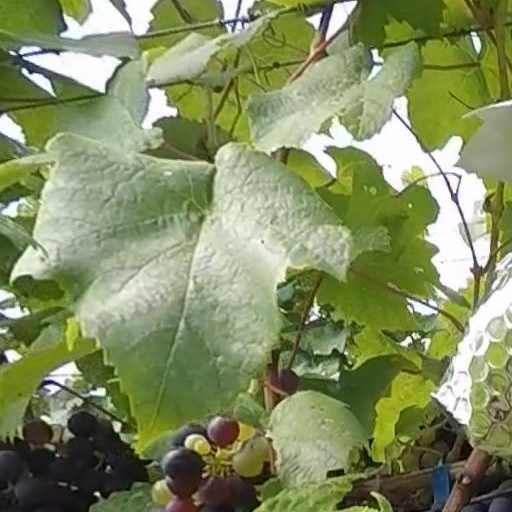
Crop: grape